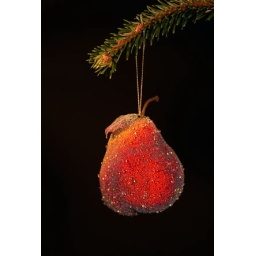
A2GWNB Sparkly pear fruit Christmas decoration against a black background